Hanmer Springs

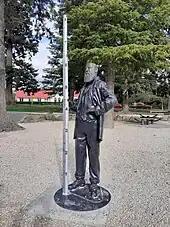
Statue of Thomas Hanmer, located in central Hanmer Springs

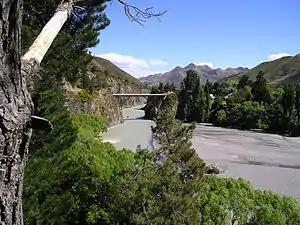
The Waiau Ferry Bridge over the Waiau Uwha River, just outside Hanmer Springs

Before the 2023 census, Hanmer Springs had a larger boundary, covering . Using that boundary, Hanmer Springs had a population of 960 at the 2018 New Zealand census, an increase of 120 people (14.3%) since the 2013 census, and an increase of 231 people (31.7%) since the 2006 census. There were 375 households, comprising 480 males and 480 females, giving a sex ratio of 1.0 males per female. The median age was 41.9 years (compared with 37.4 years nationally), with 150 people (15.6%) aged under 15 years, 177 (18.4%) aged 15 to 29, 483 (50.3%) aged 30 to 64, and 150 (15.6%) aged 65 or older.